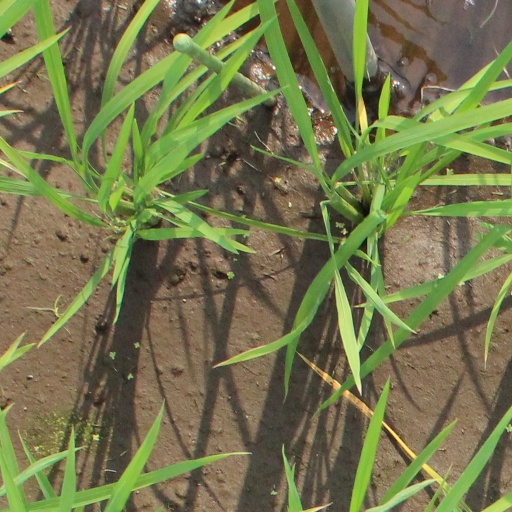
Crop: rice